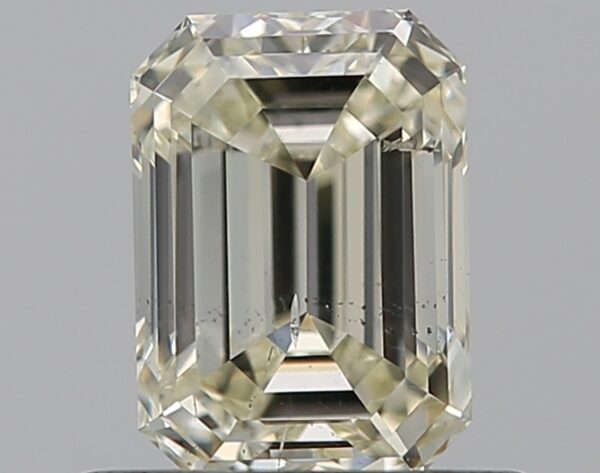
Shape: emerald
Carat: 0.7
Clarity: SI2
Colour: M
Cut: EX
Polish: EX
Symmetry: VG
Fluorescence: F
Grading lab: GIA
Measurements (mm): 5.9 x 4.23 x 2.86